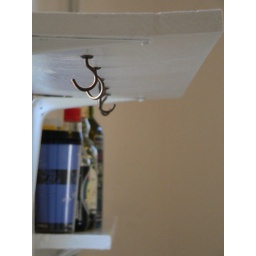
under the shelf above the sink (in front of the window)